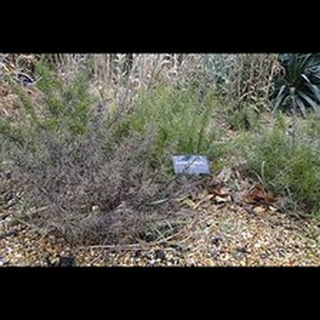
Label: wheat_common_root_rot